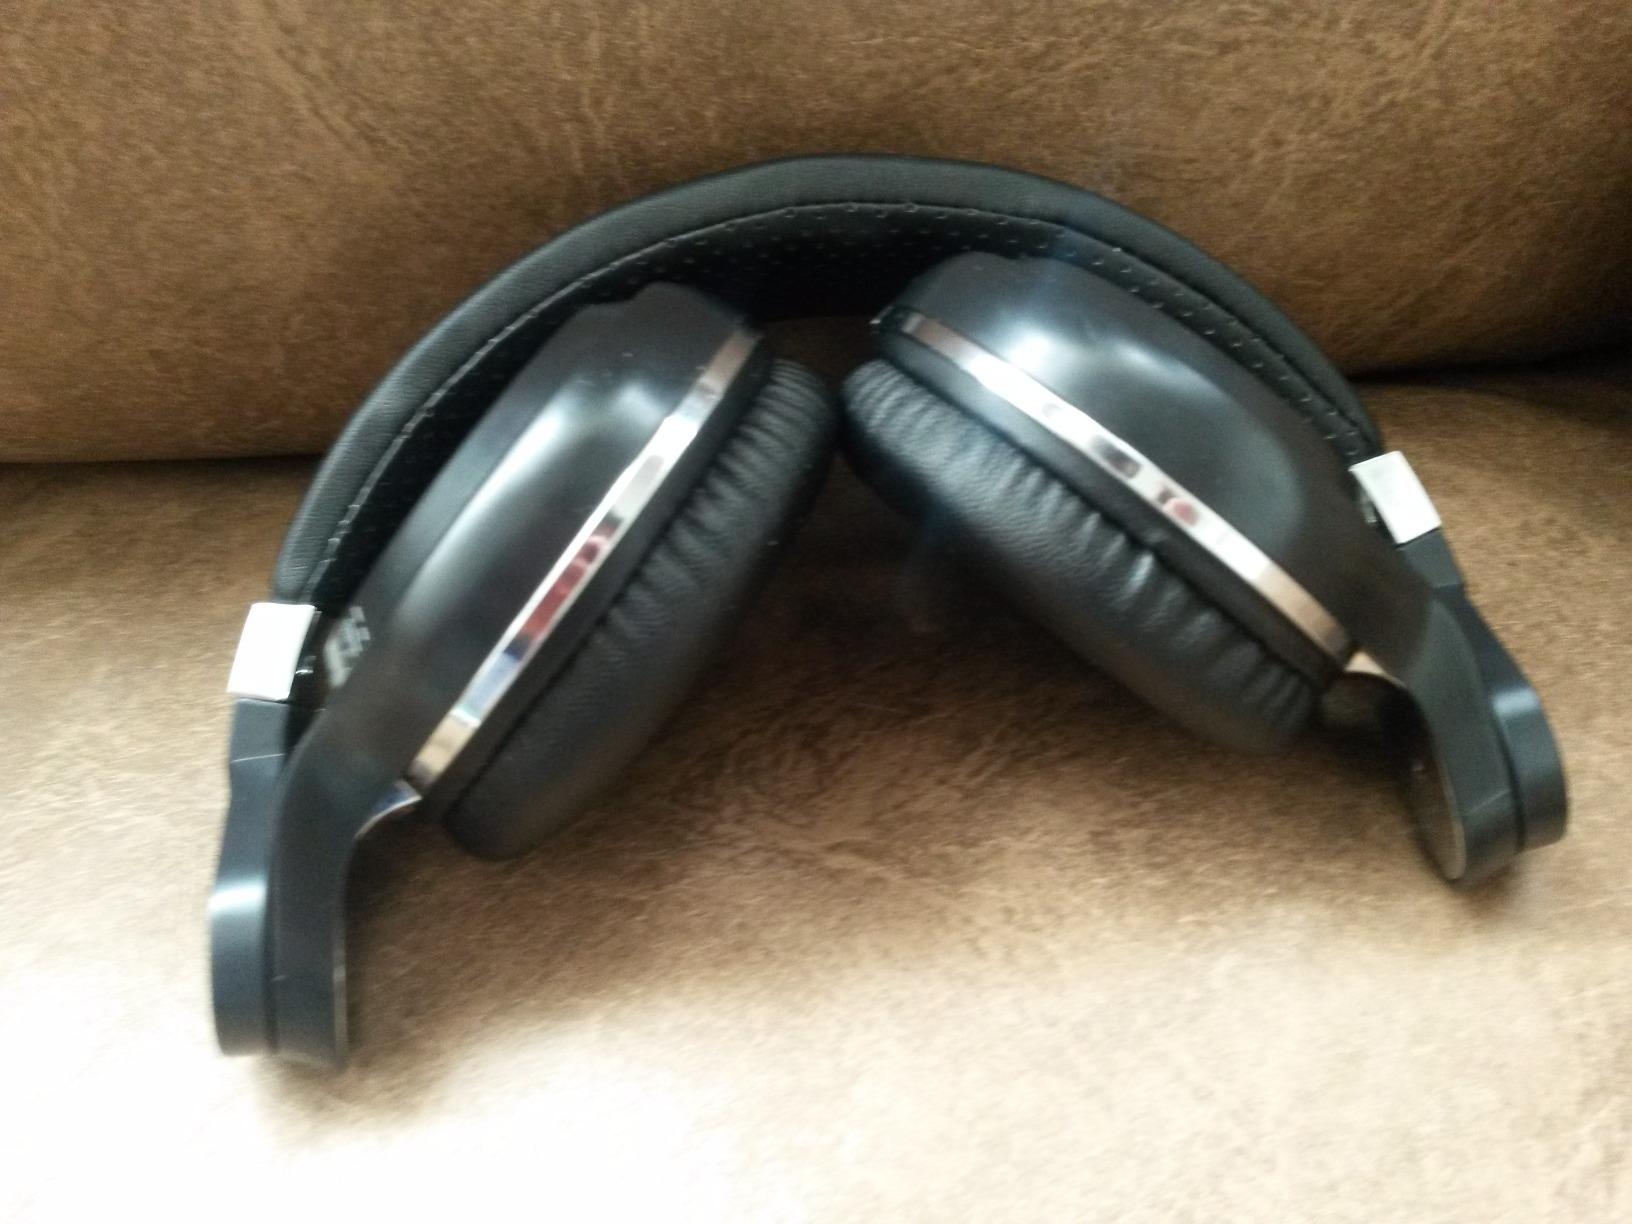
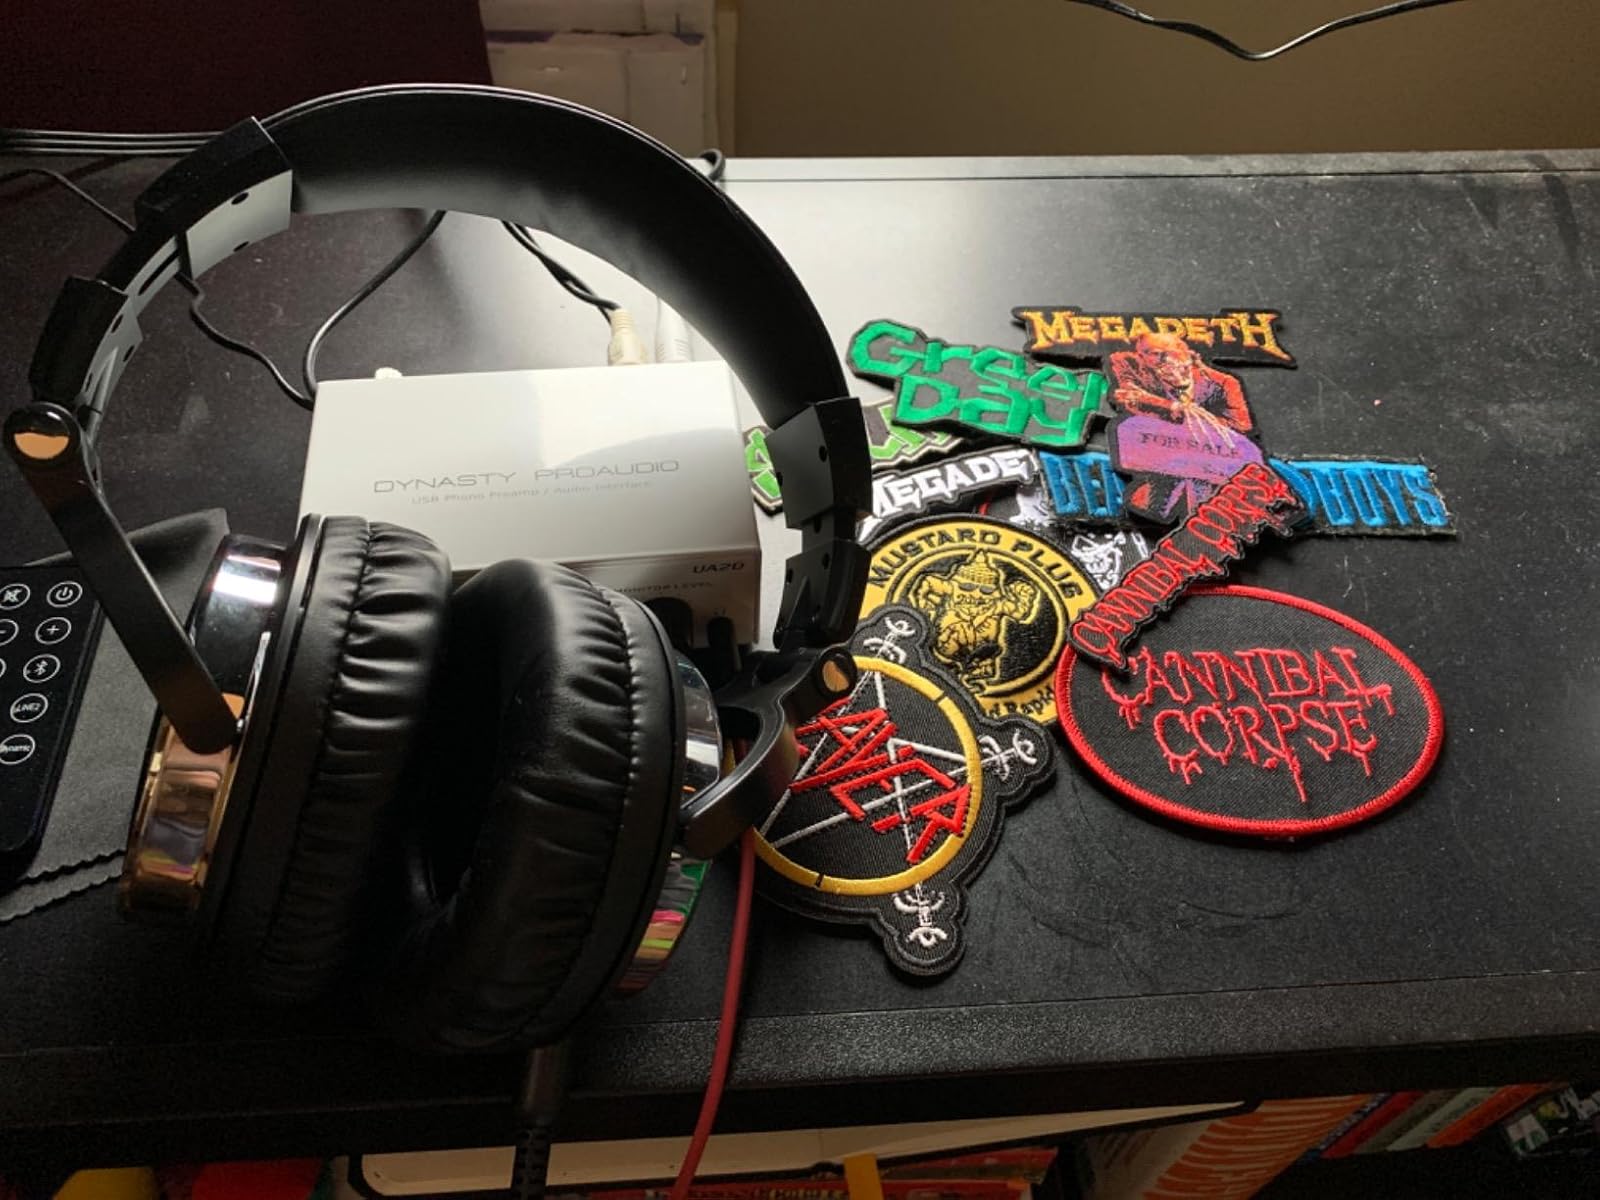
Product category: headphones
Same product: no